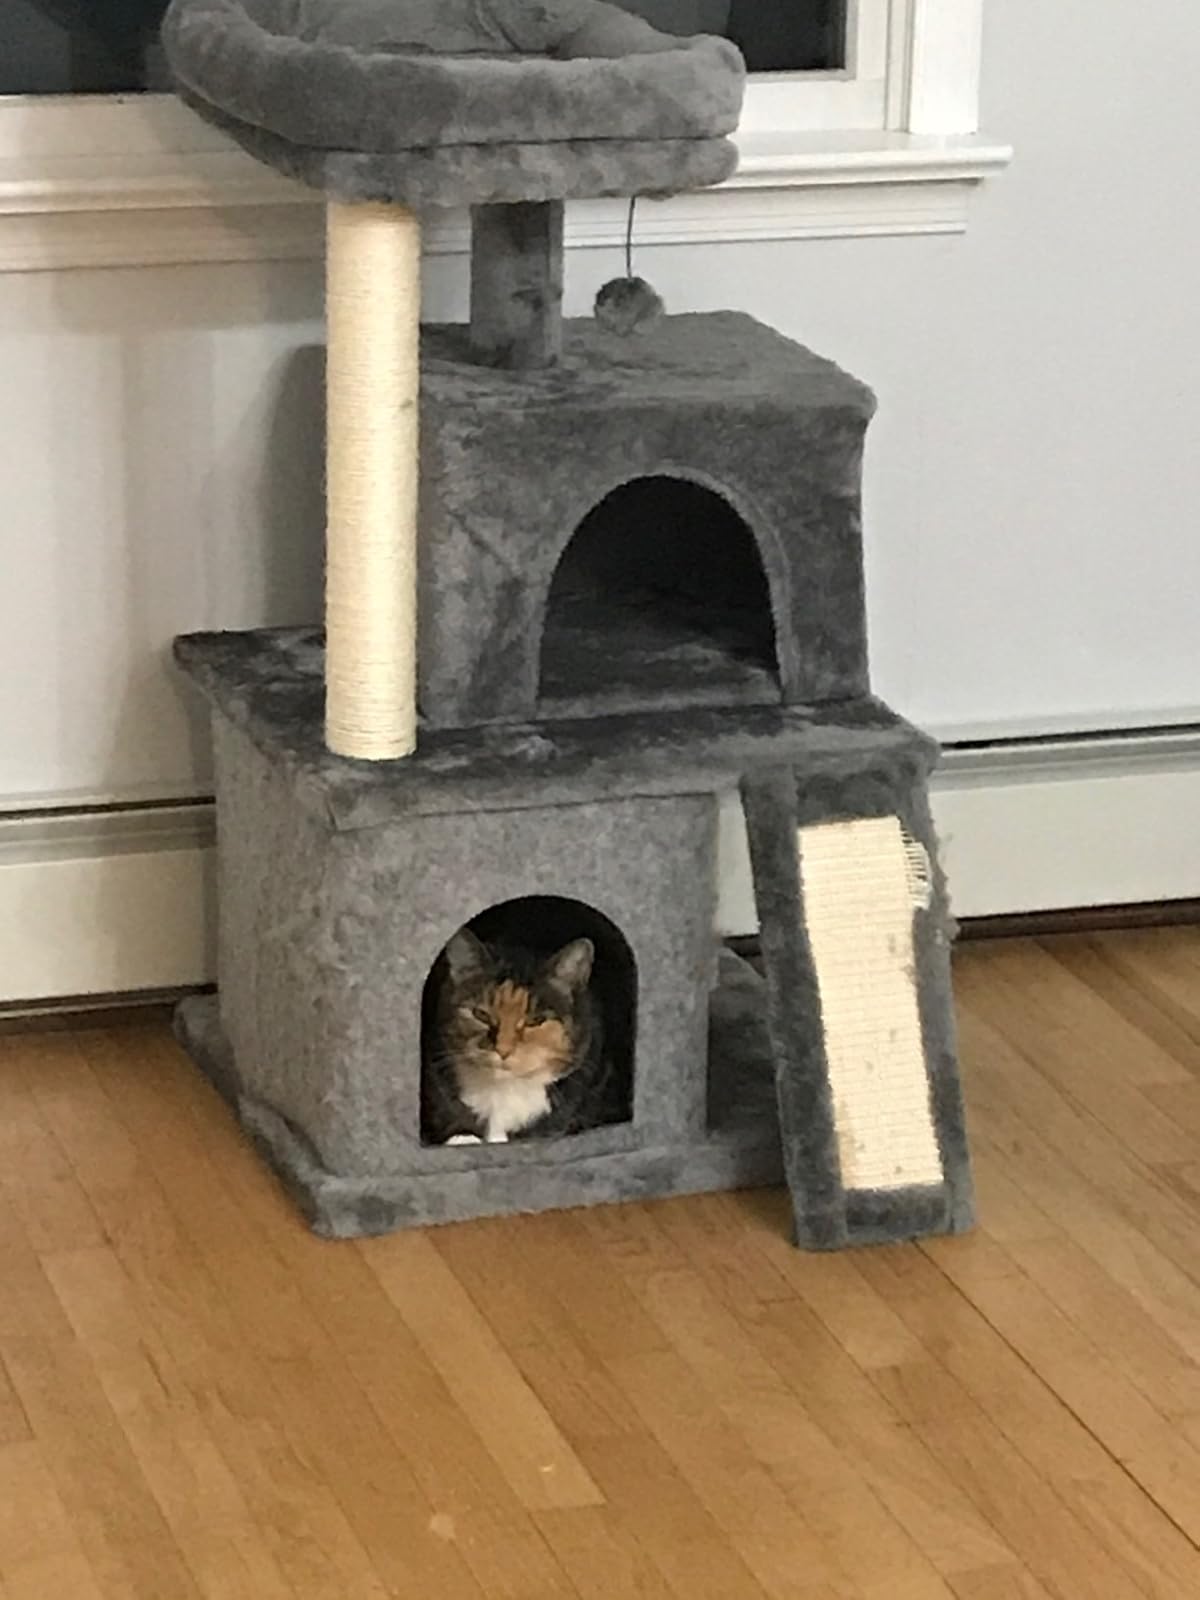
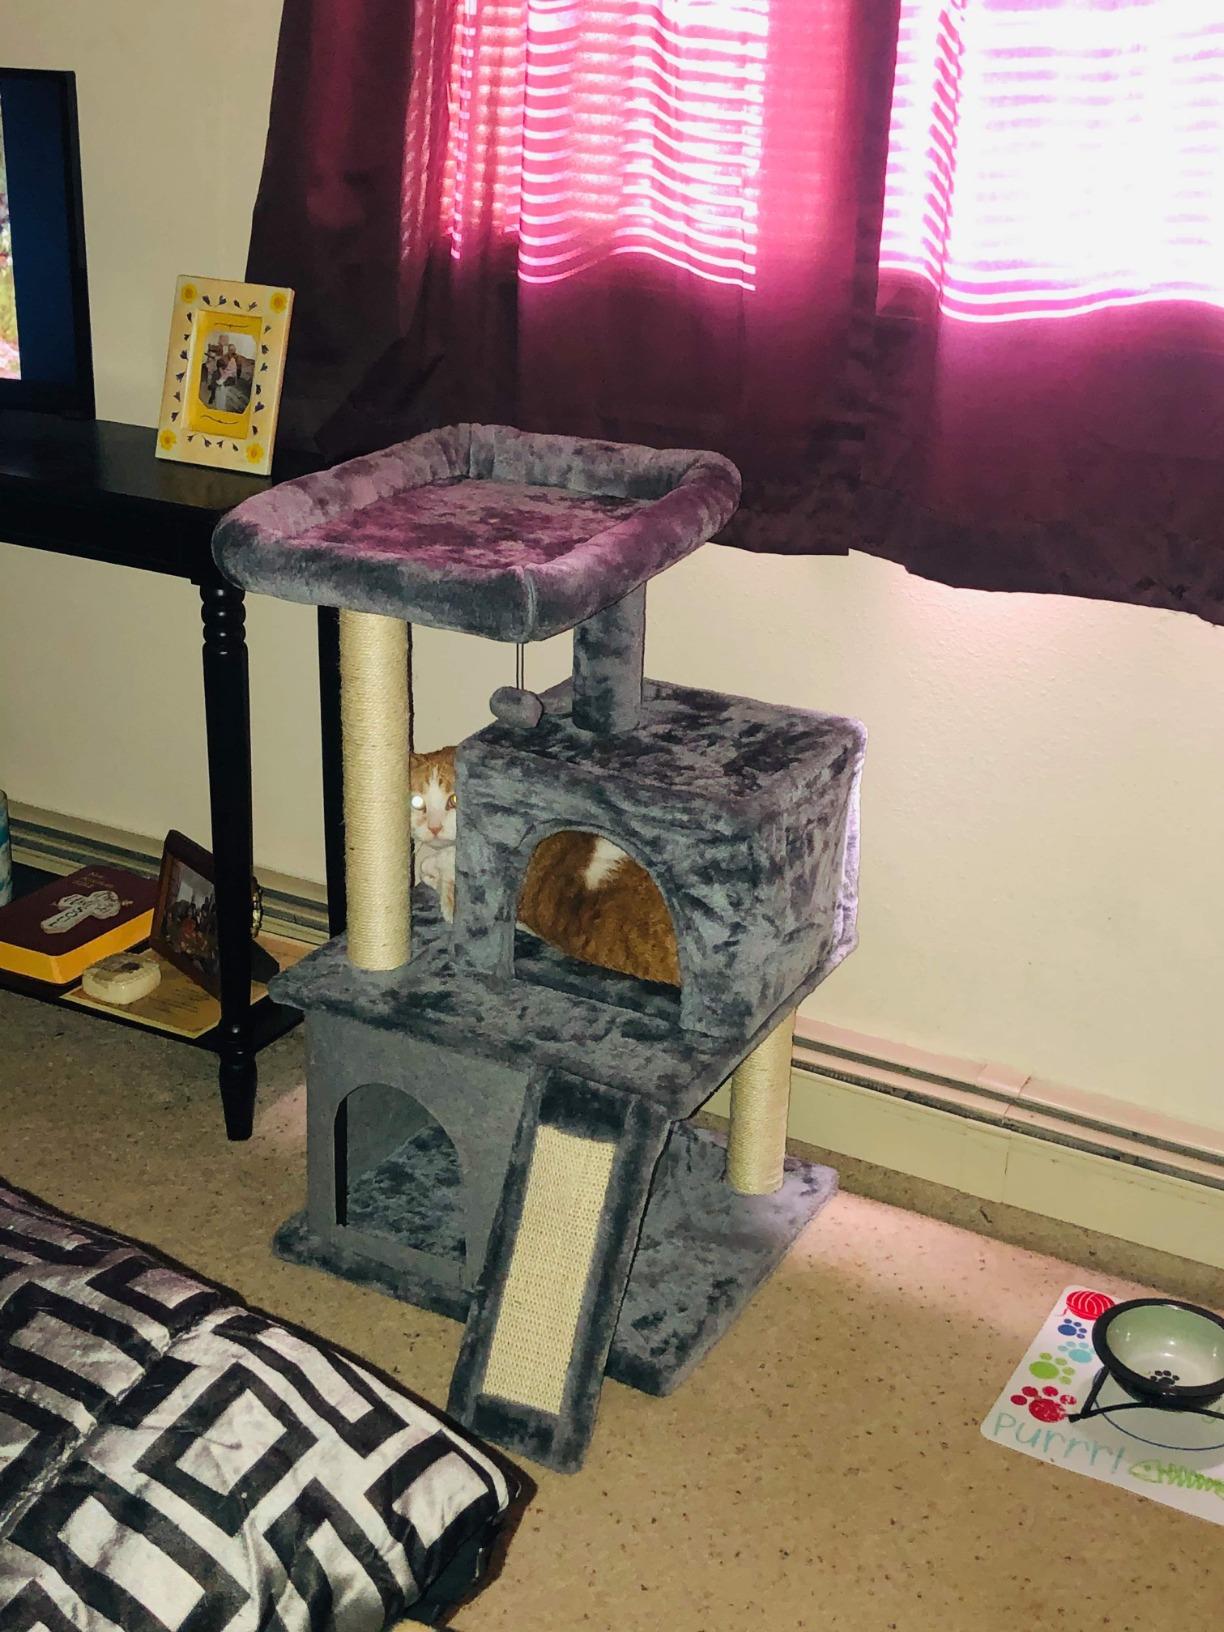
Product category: items_cat tree
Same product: yes